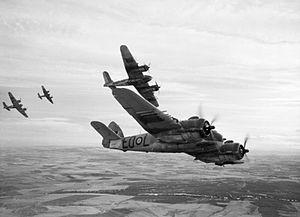
Le Bristol Beaufighter fut un avion de combat britannique utilisé pendant toute la Seconde Guerre mondiale. chasseur nocturne, chasseur-bombardier, bombardier-torpilleur, avion d'attaque au sol, il servit brillamment dans tous ses rôles et sur tous les fronts.